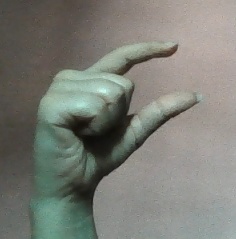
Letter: dal